Aar Ya Paar

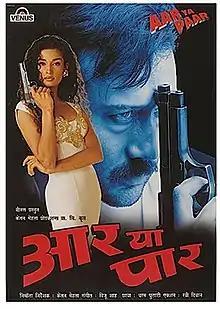
Poster

Aar Ya Paar (English: Now or never) is a 1997 Bollywood mystery crime thriller film produced and directed by Ketan Mehta. It stars Jackie Shroff, Deepa Sahi, Ritu Shivpuri, Kamal Sidhu and Paresh Rawal. The music is by Viju Shah. The movie is adapted from Agatha Christie's 1967 novel "Endless Night" and James Hadley Chase's 1954 novel "The Sucker Punch" and was partly shot in Italy.